Joe Murray (animator)

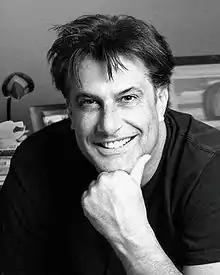
Murray in 1994

Murray created, and was the executive producer, for the animated series "Rocko's Modern Life", which aired on Nickelodeon from 1993 to 1996. He voiced the character Ralph Bighead in the episodes "I Have No Son" and "Wacky Delly", and a caricature version of himself in "Short Story".